Liberty University

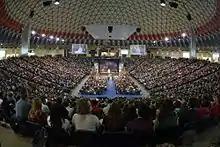
Convocation at the Vines Center

Liberty was ranked as the "Most Conservative College in America" by niche.com in 2016 and 2018, but by 2023 had been replaced by Brigham Young University.